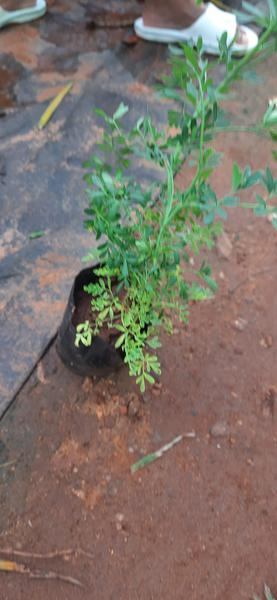
Plant: Nagadali